Comanche

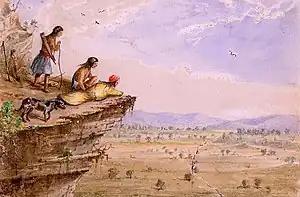
Comanches watching an American caravan in West Texas, 1850, by the US Army officer, Arthur Lee

The Comanche fought a number of conflicts against Spanish and later Mexican and American armies. These were both expeditionary, as with the raids into Mexico, and defensive. They also fought against many other tribes, especially the Apache. As they came south, they destroyed, drove out or assimulated the tribes that currently held these lands. By the 1760's, many Apache bands simply vanished from history The Comanche were noted as fierce warriors who fought vigorously for their homeland of Comancheria. However, the massive population of the settlers from the east and the diseases they brought led to pressure and decline of Comanche power and the cessation of their major presence in the southern Great Plains.